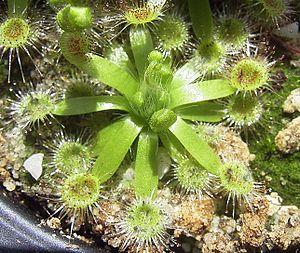
Les droséras, ou rossolis sont de petites plantes insectivores de la famille des Droséracées, appartenant au genre Drosera.